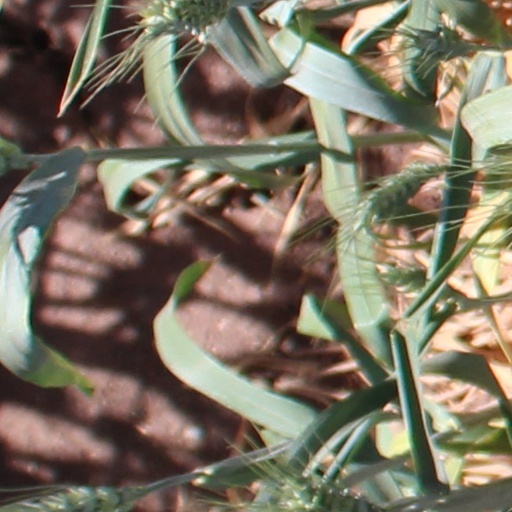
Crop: wheat